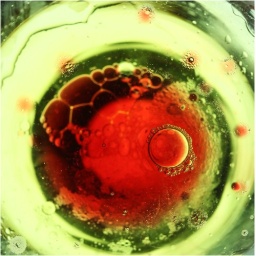
here i was experimenting with oil, water and food colours in a glass again...